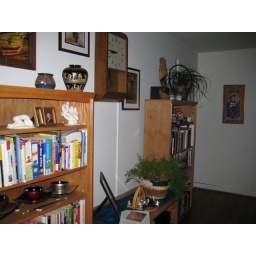
See Maren plant on top of book case in back corner